Lo mai gai
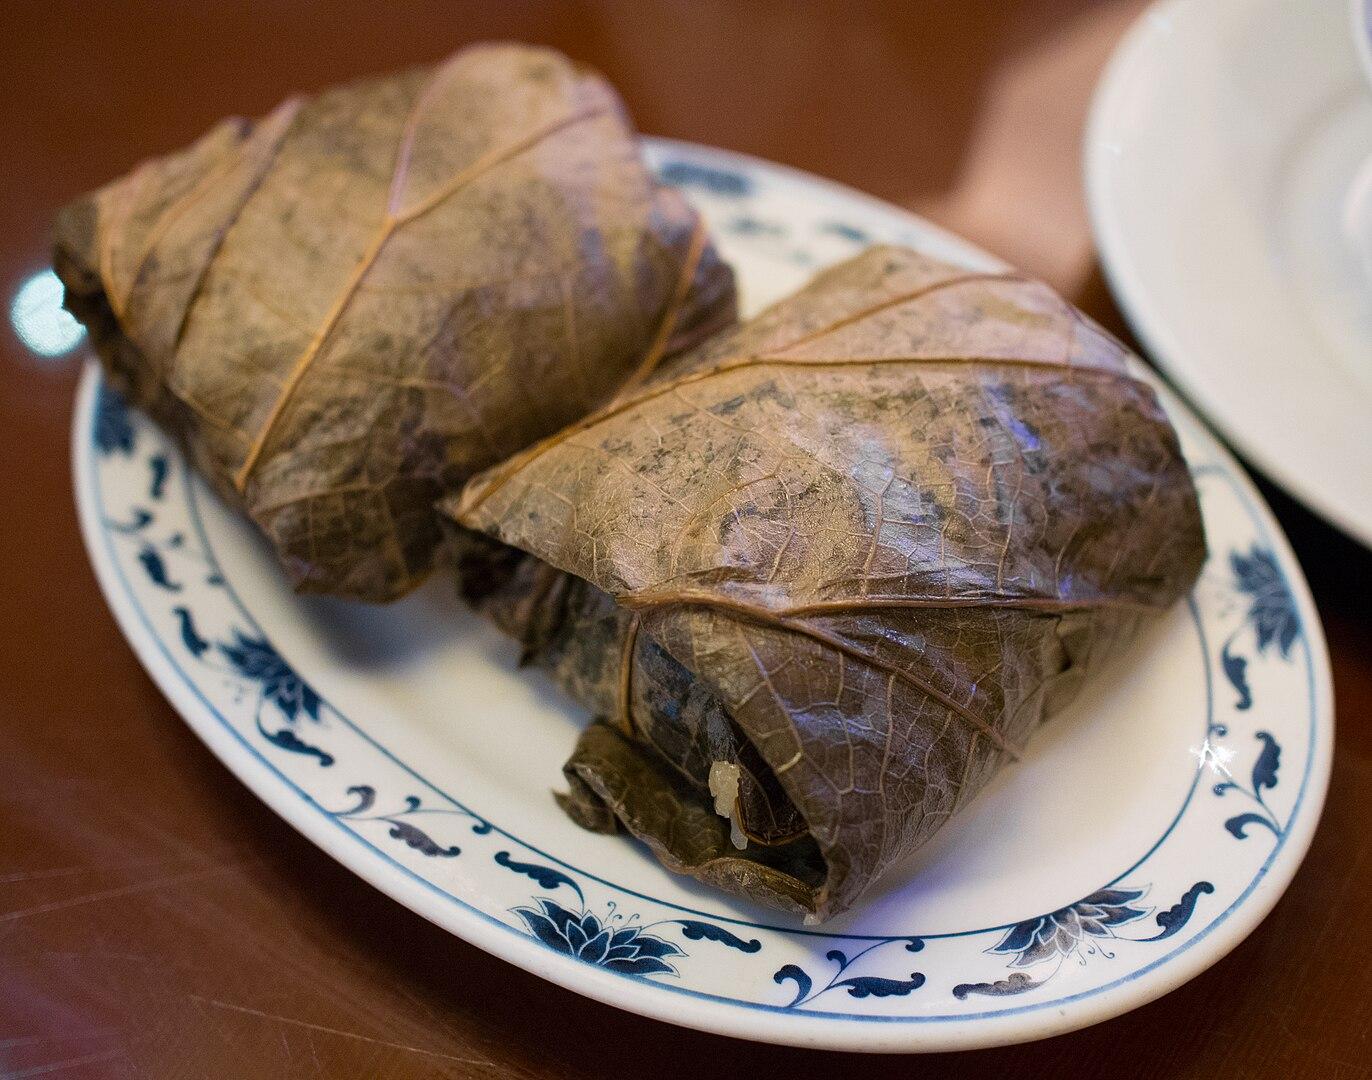
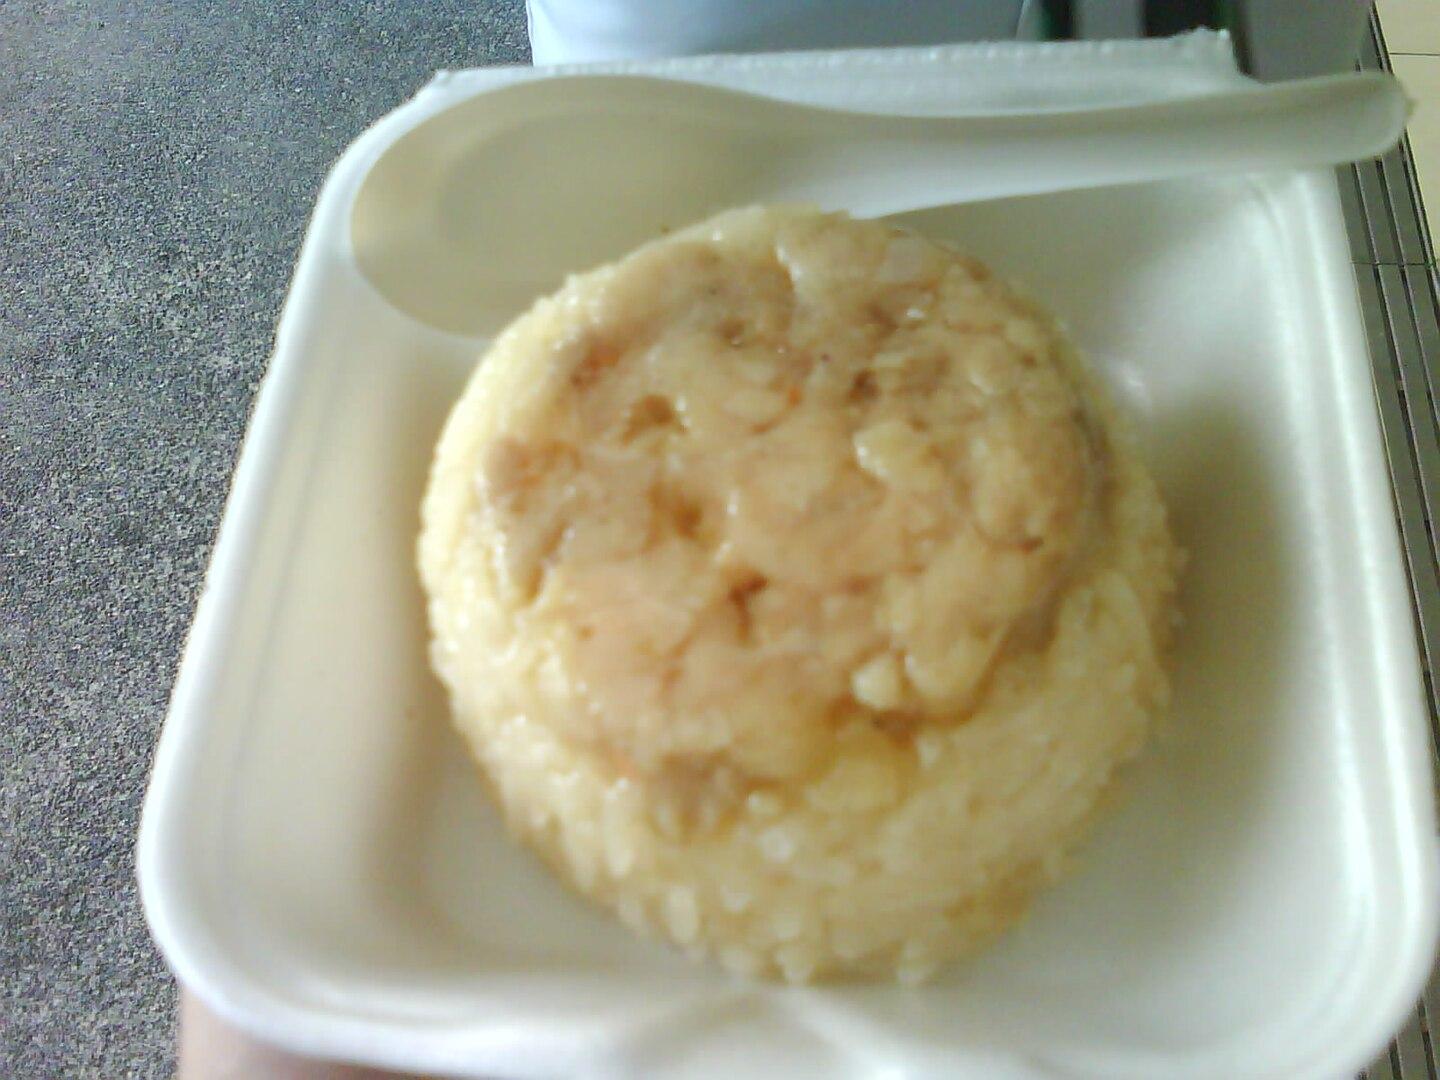
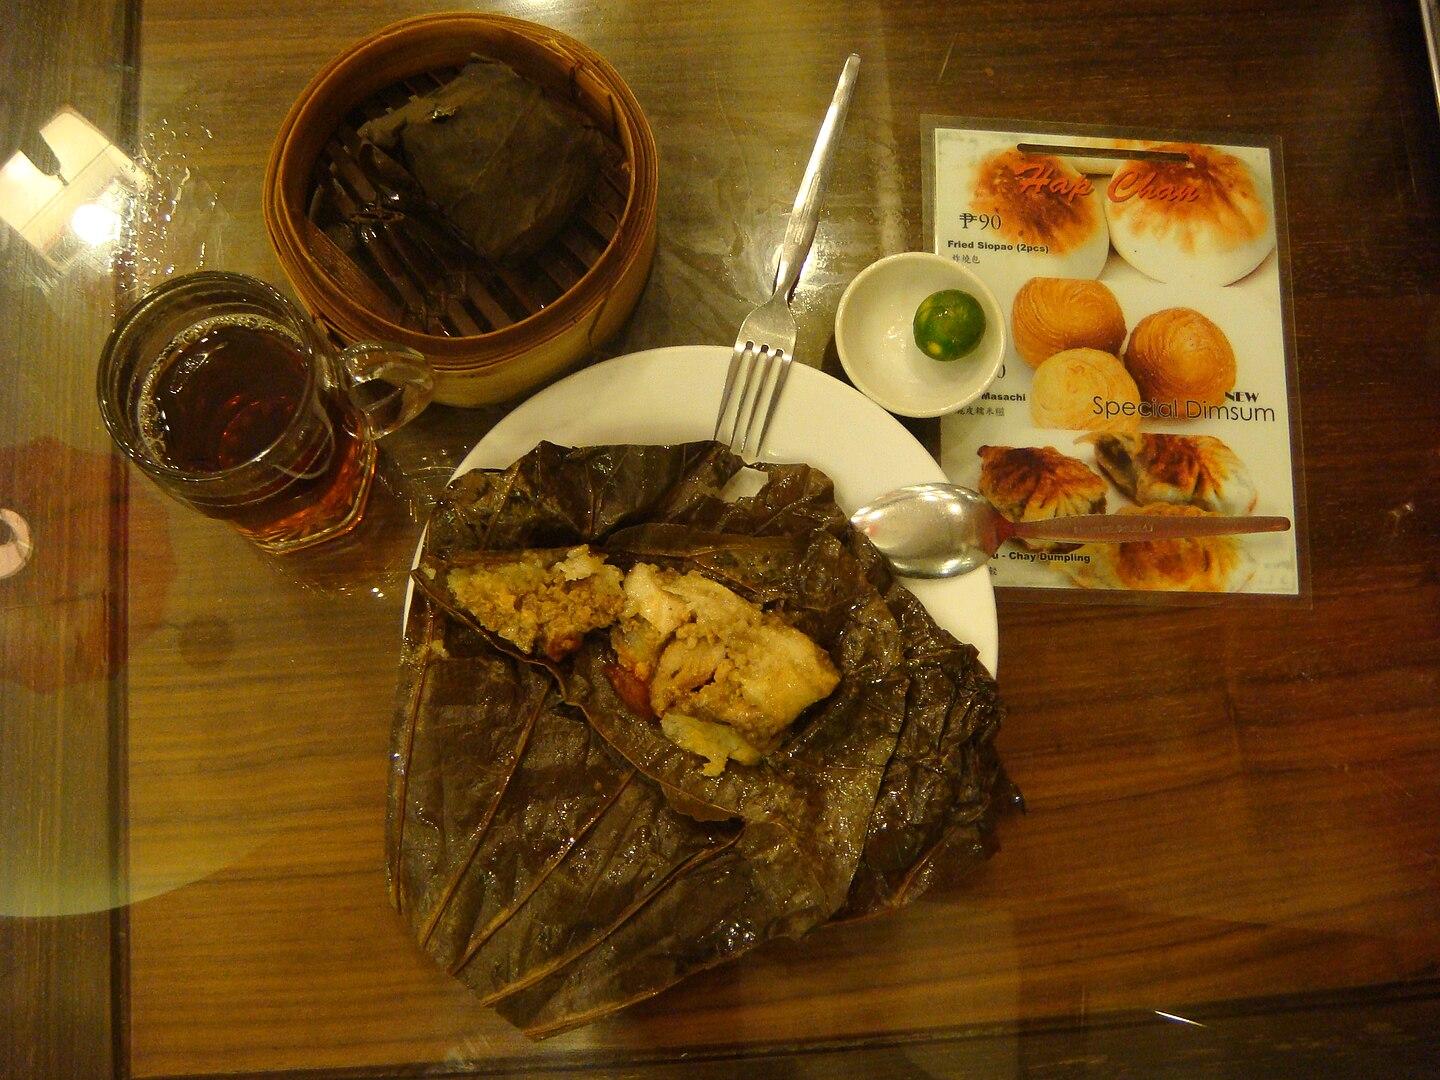
Also known as:
ca - Catalan: Lo mai gai
es - Spanish: Lo mai gai
fr - French: Lo mai gai
it - Italian: Lo mai gai
ja - Japanese: 糯米鶏
jv - Javanese: Lo mai gai
ko - Korean: 노마이가이
ms - Malay: Lo mai gai
pa - Punjabi: ਲੋ ਮਾਈ ਗਾਈ
yue - Cantonese: 糯米雞
zh - Chinese: 糯米雞
Category: rice, dim sum (glutinous rice)
Cuisine: Chinese
Associated cuisines: Chinese
Area: Guangdong
Countries: China
Region: Eastern Asia, , , ,
The dish contains glutinous rice filled with chicken, mushrooms, sausage, scallions, and sometimes dried shrimp or salted egg. The ball of rice is then wrapped in a dried lotus leaf and steamed.